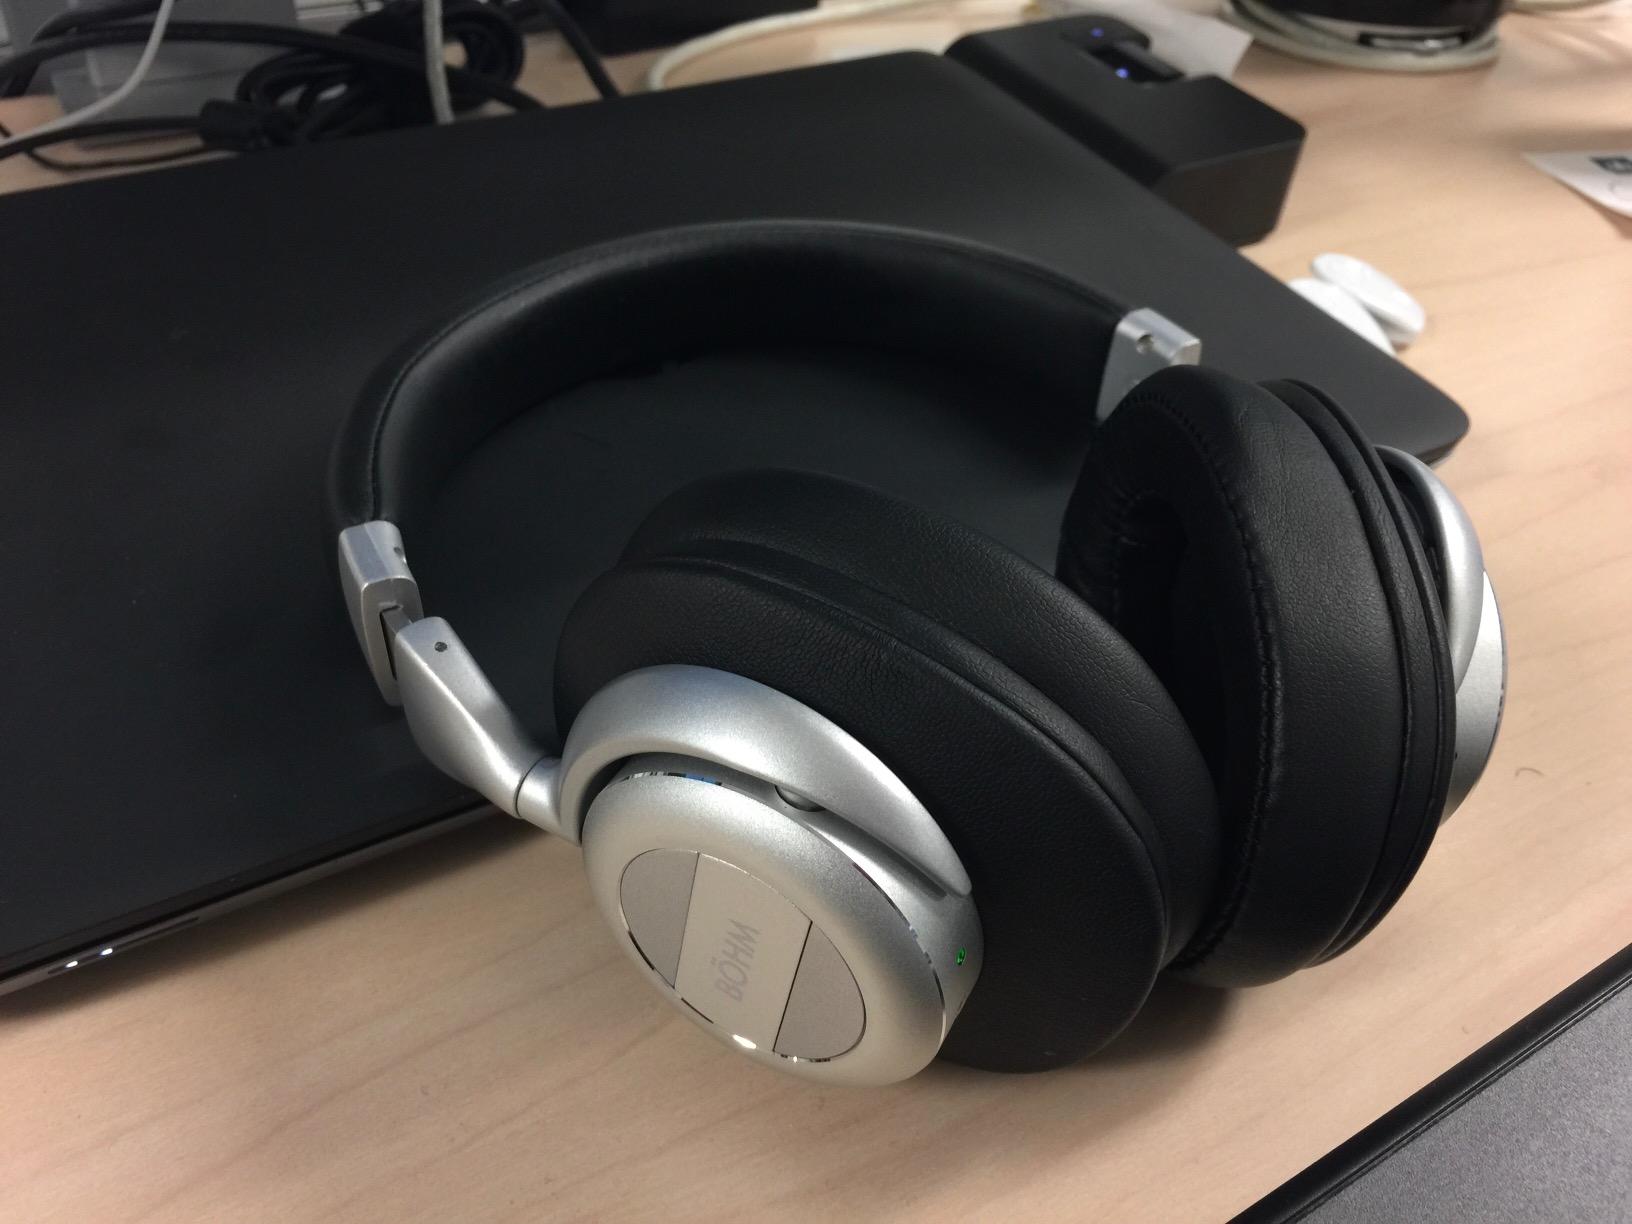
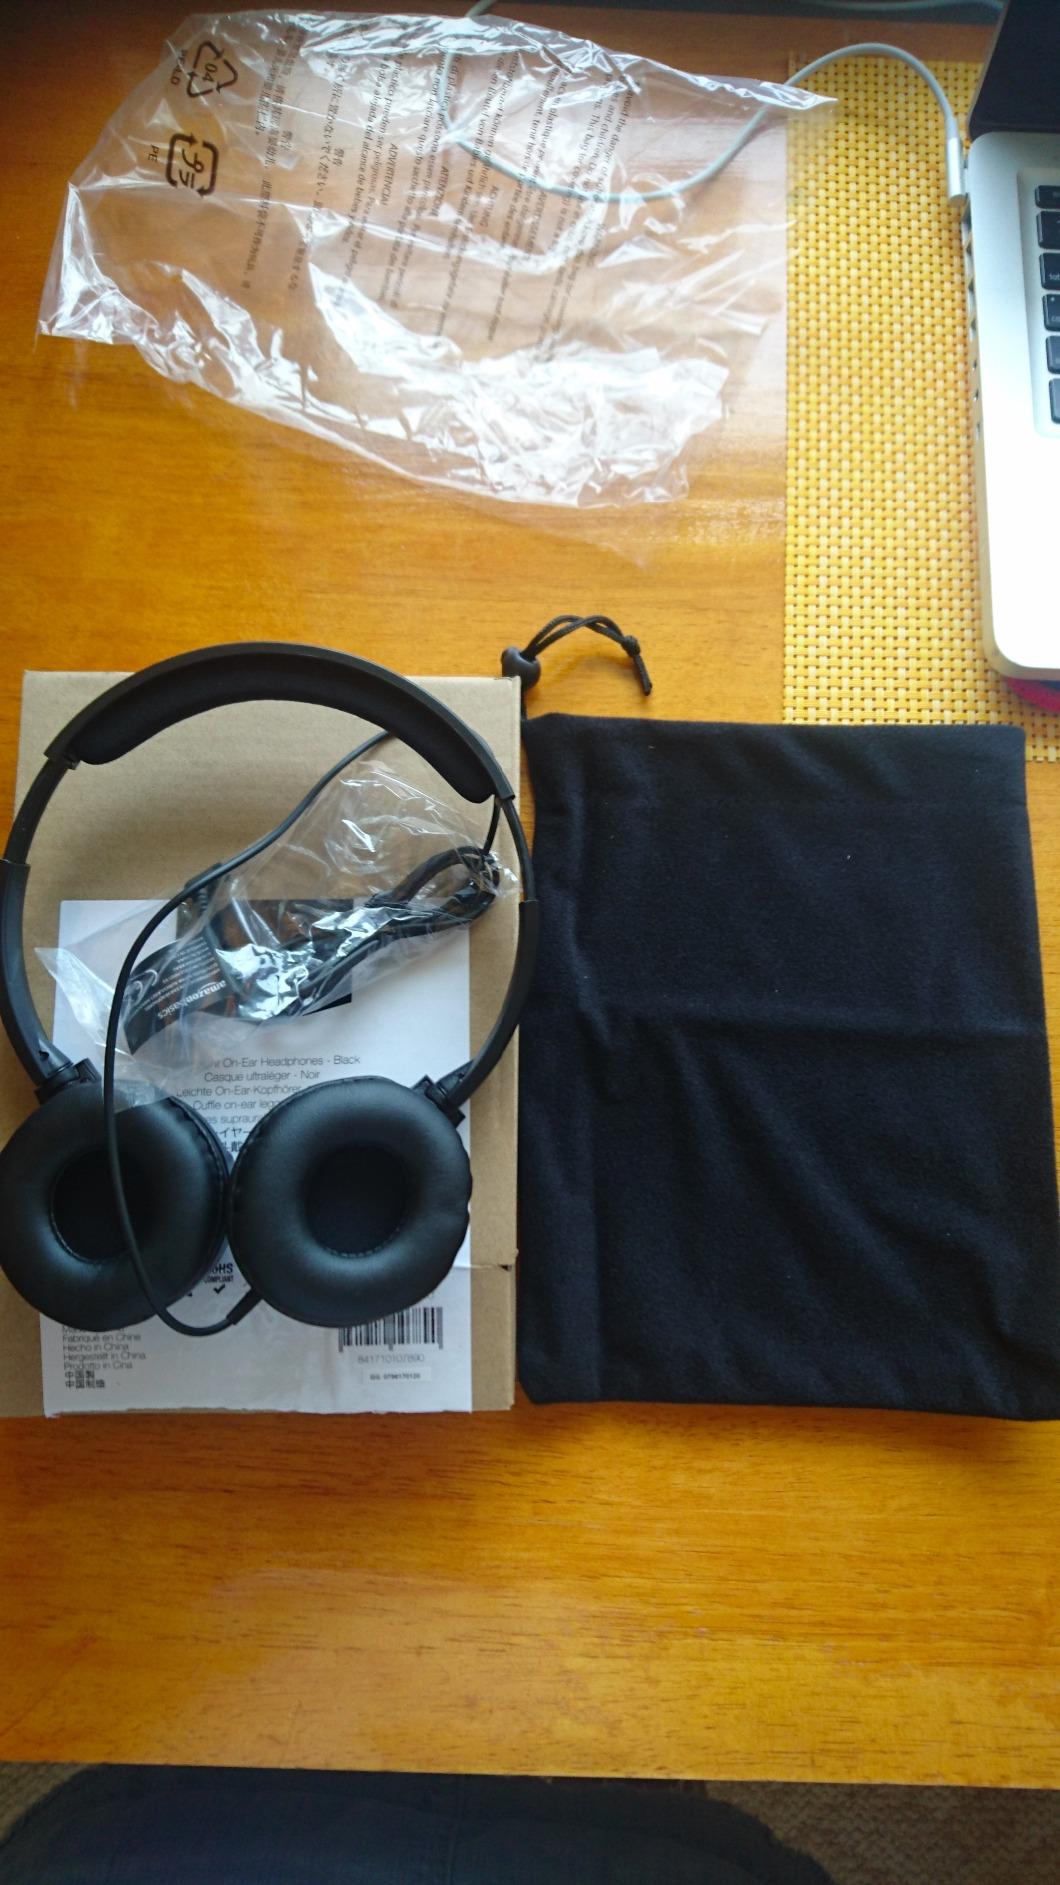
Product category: headphones
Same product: no